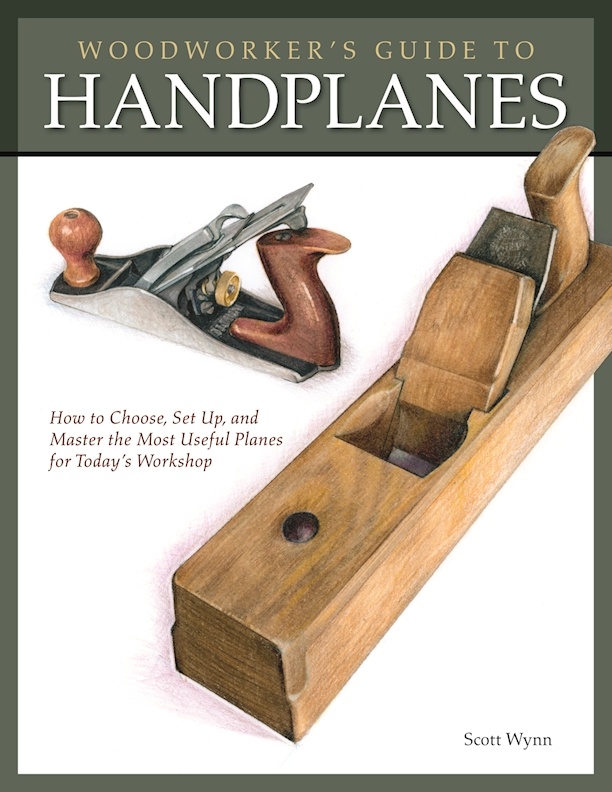
Woodworker's Guide to Handplanes
Brand: Scott Wynn
A technically rich analysis and evaluation of every handplane style in the world and how to maintain them for optimum performance.
Category: Hardware > Tools > Planers